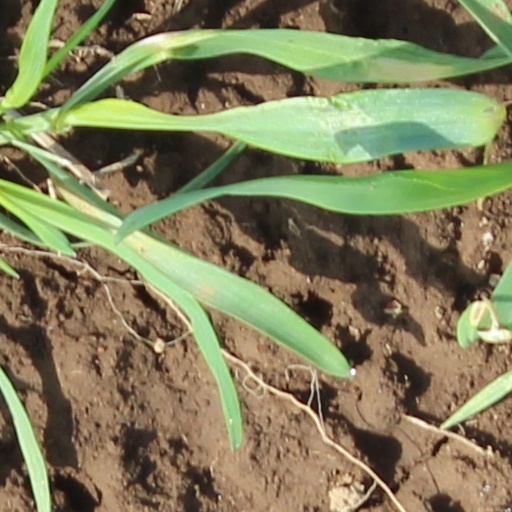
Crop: wheat